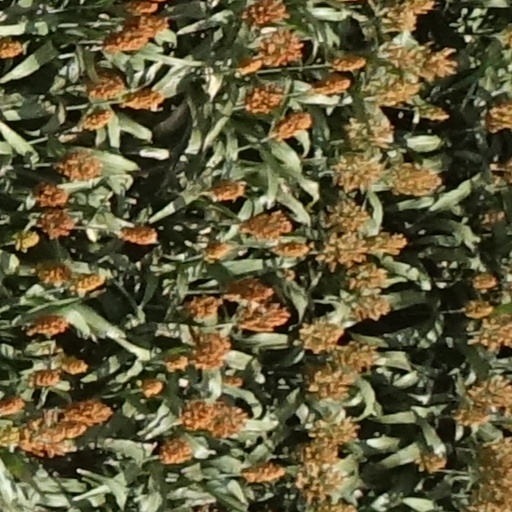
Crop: sorghum